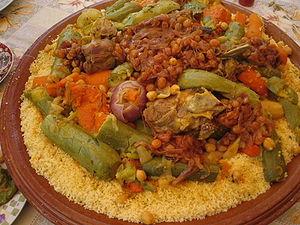
Le couscous est d'une part une semoule de blé dur préparée à l'huile d'olive et d'autre part, une spécialité culinaire issue de la cuisine berbère, à base de couscous, de légumes, d'épices, d'huile d'olive, et de viande ou de poisson.
La cuisine marocaine est une cuisine méditerranéenne caractérisée par sa variété de plats issus principalement de la cuisine berbère, avec des influences arabes et juives. Malgré ses traits communs avec les cuisines des autres pays nord-africains, la cuisine marocaine a su conserver son originalité et ses spécificités culturelles uniques. En 2015, elle a été classée deuxième cuisine au monde par le site Worldsim.
Le Maroc, ou depuis 1957, en forme longue le royaume du Maroc, autrefois l'Empire chérifien, est un État unitaire régionalisé situé en Afrique du Nord. Son régime politique est une monarchie constitutionnelle. Sa capitale est Rabat et sa plus grande ville Casablanca.